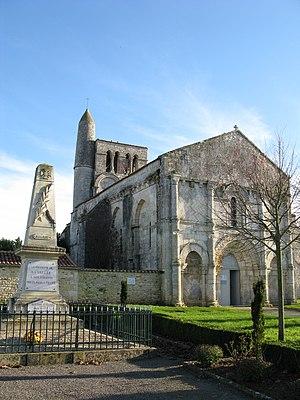
La Vallée est une commune du sud-ouest de la France, située dans le département de la Charente-Maritime.
L'église Saint-Vivien est une église de style roman saintongeais située à La Vallée, dans le département français de la Charente-Maritime en région Nouvelle-Aquitaine.